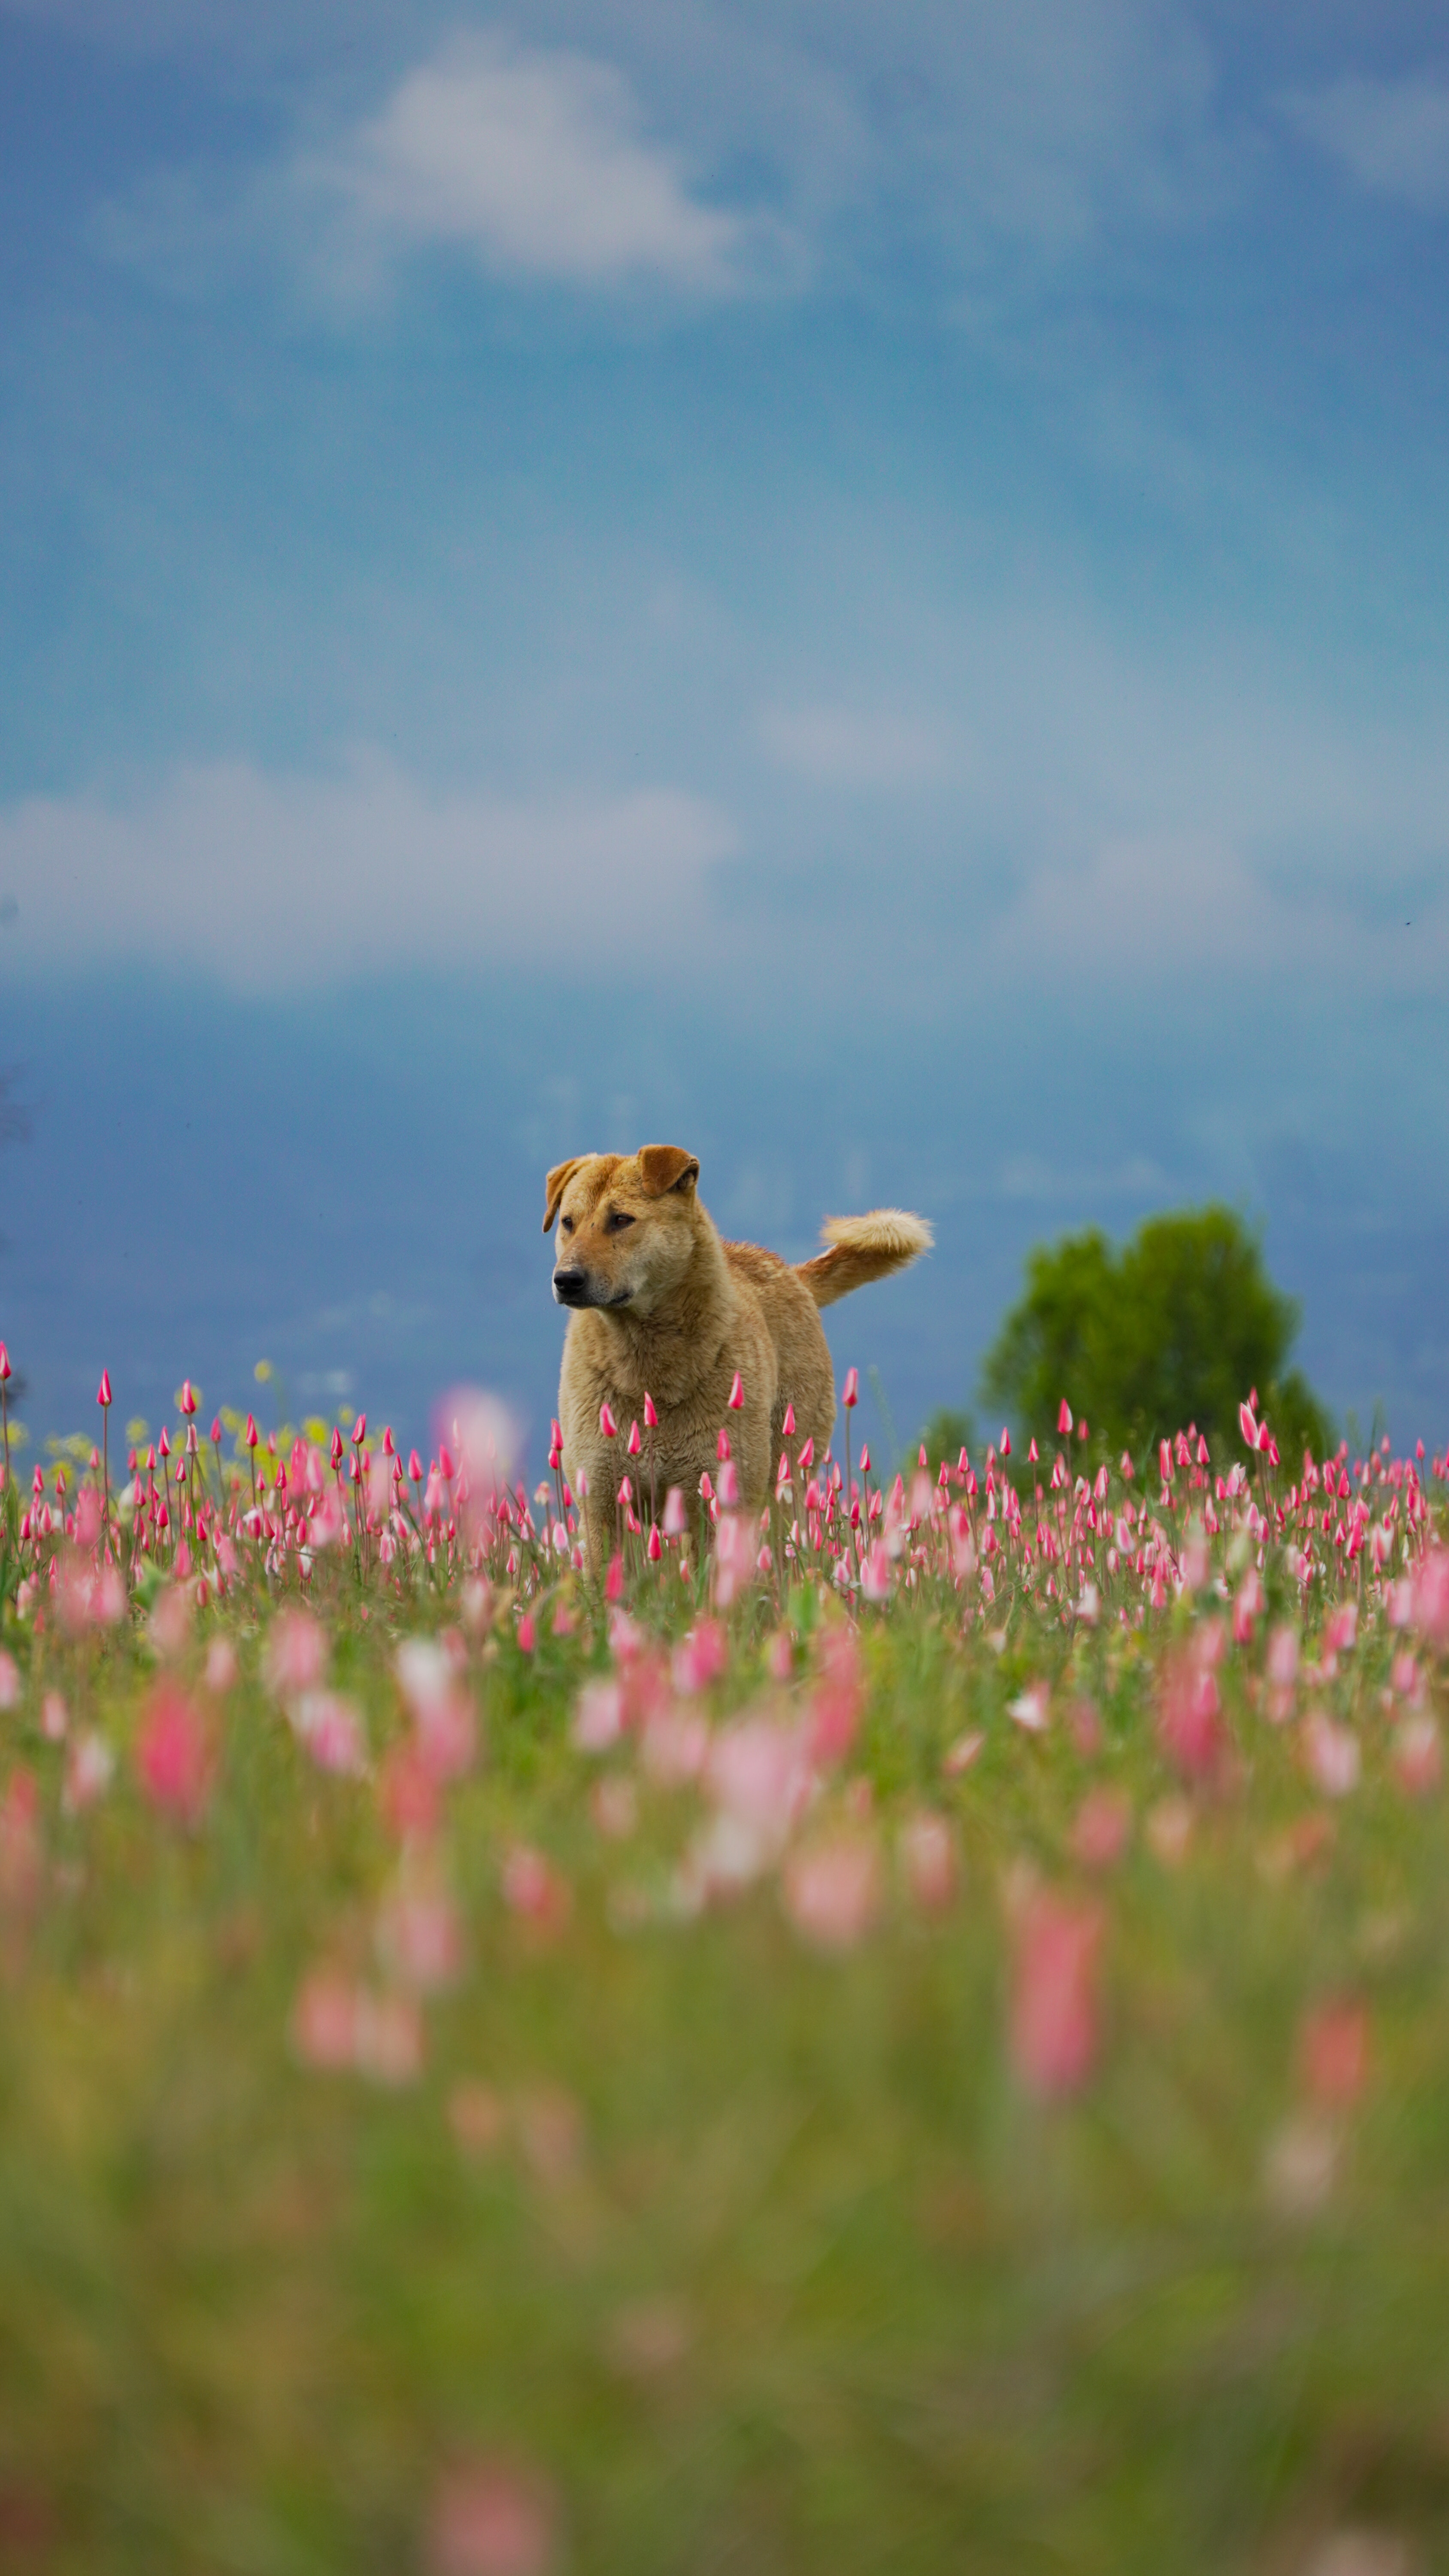
dog, flower, plant, sky, cloud, carnivore, dog breed, grass, natural landscape, fawn, working animal, grassland, companion dog, meadow, landscape, water dog, field, prairie, petal, shrub, sporting group, herbaceous plant, pasture, agriculture, canidae, flowering plant, groundcover, People in nature, airedale terrier, wildlife, cumulus, wildflower, coquelicot, steppe, soil, hunting dog